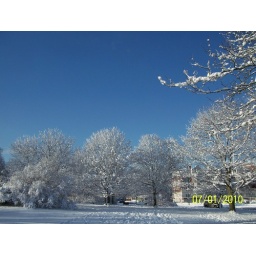
randon trees in the car park